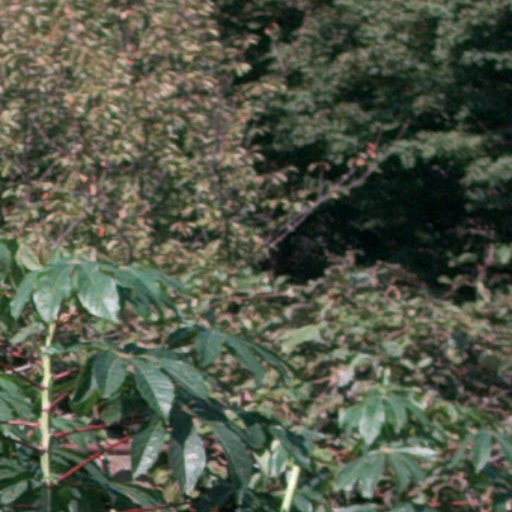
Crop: cassava